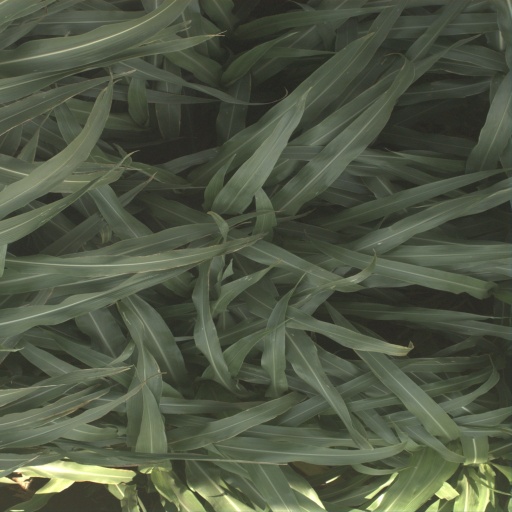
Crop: sorghum